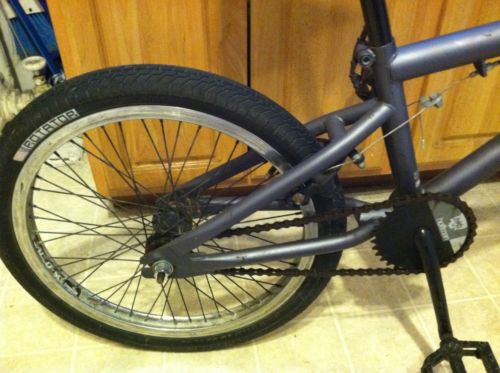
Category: bicycle